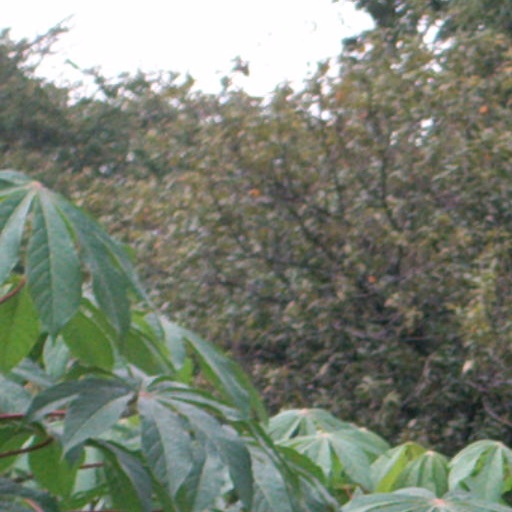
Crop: cassava